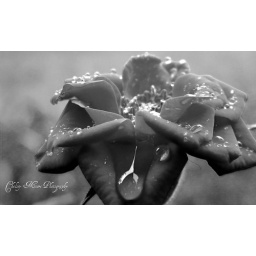
cute little flower in my backyard c: had to take a picture of it C: